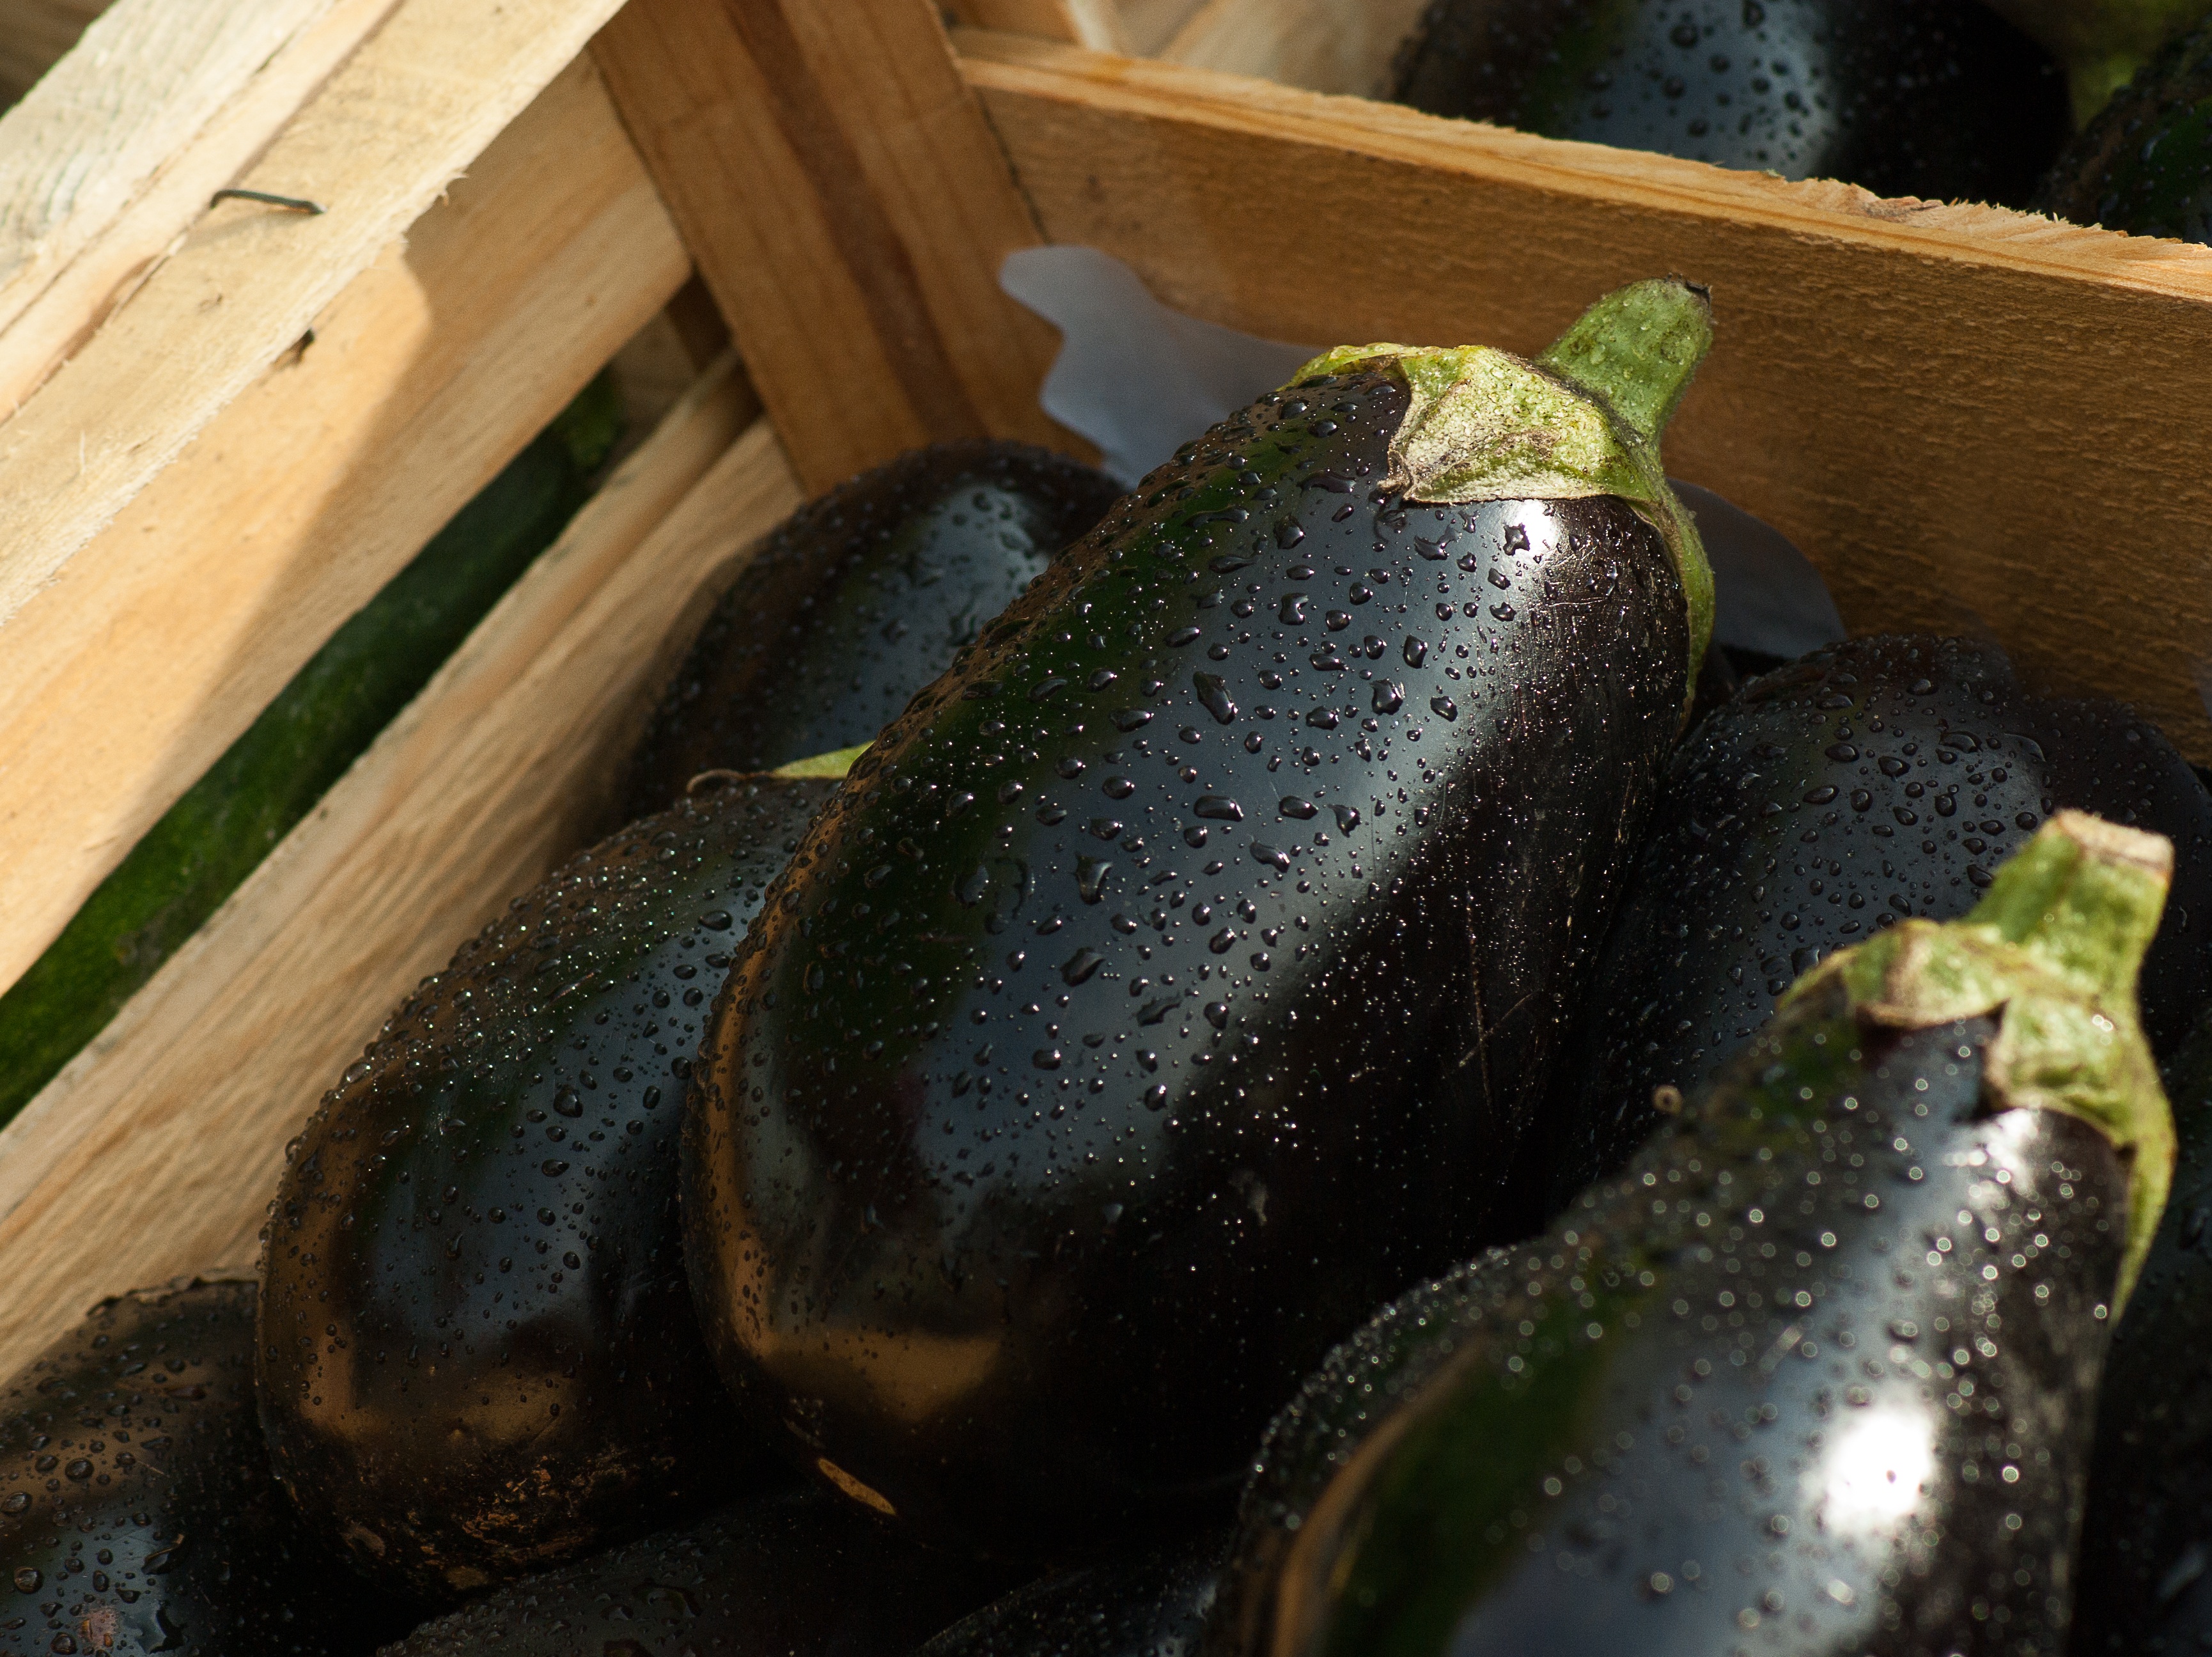
food, green, produce, market, frog, amphibian, fauna, vegetables, eggplant, vegetable garden